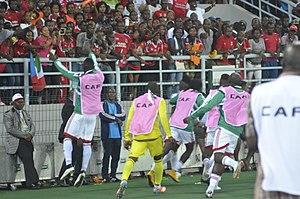
Célébration d'un but pendant la Coupe d'Afrique des Nations en 2015 par l'équipe du Congo This is an image from Cameroon